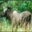
Label: deer